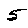
Label: 5